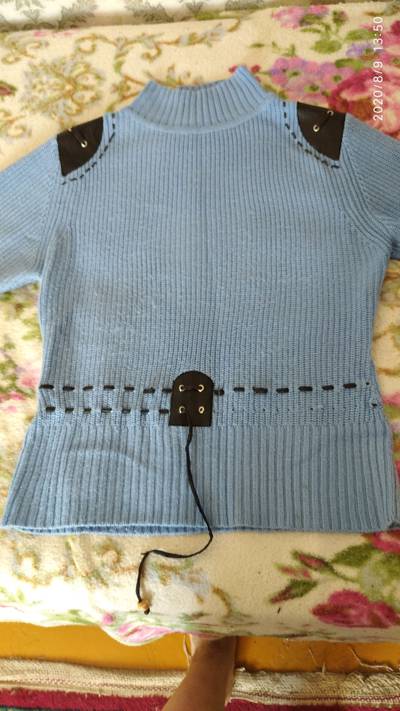
Waste category: clothes